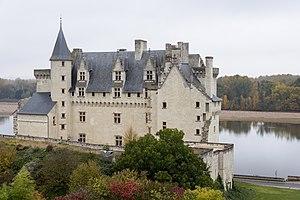
Le château de Montsoreau au bord de la Loire (Maine-et-Loire, France)
Le Saumurois est une région naturelle et historique angevine du Val de Loire, au sud-est du département de Maine-et-Loire, dans l'ouest de la France. Sa capitale est la ville de Saumur.